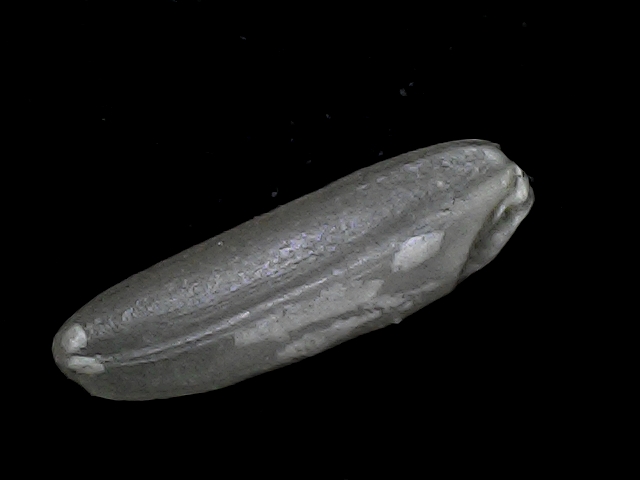
Rice variety: BD85